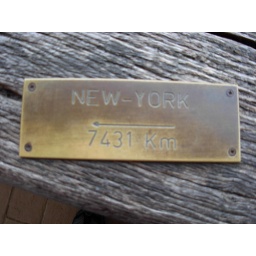
All around the clock tower near the top there's distance markers and directions to various world cities.